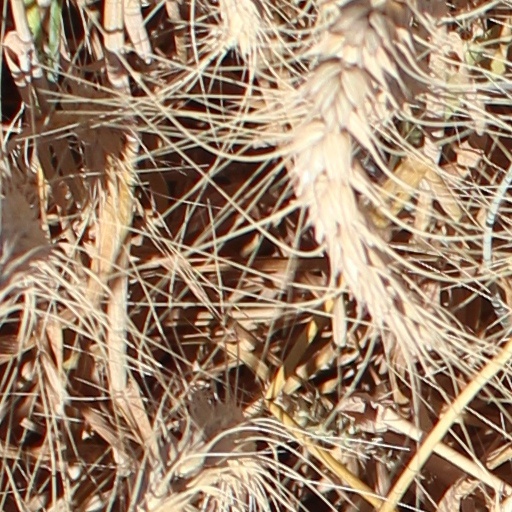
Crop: wheat